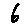
Label: 6